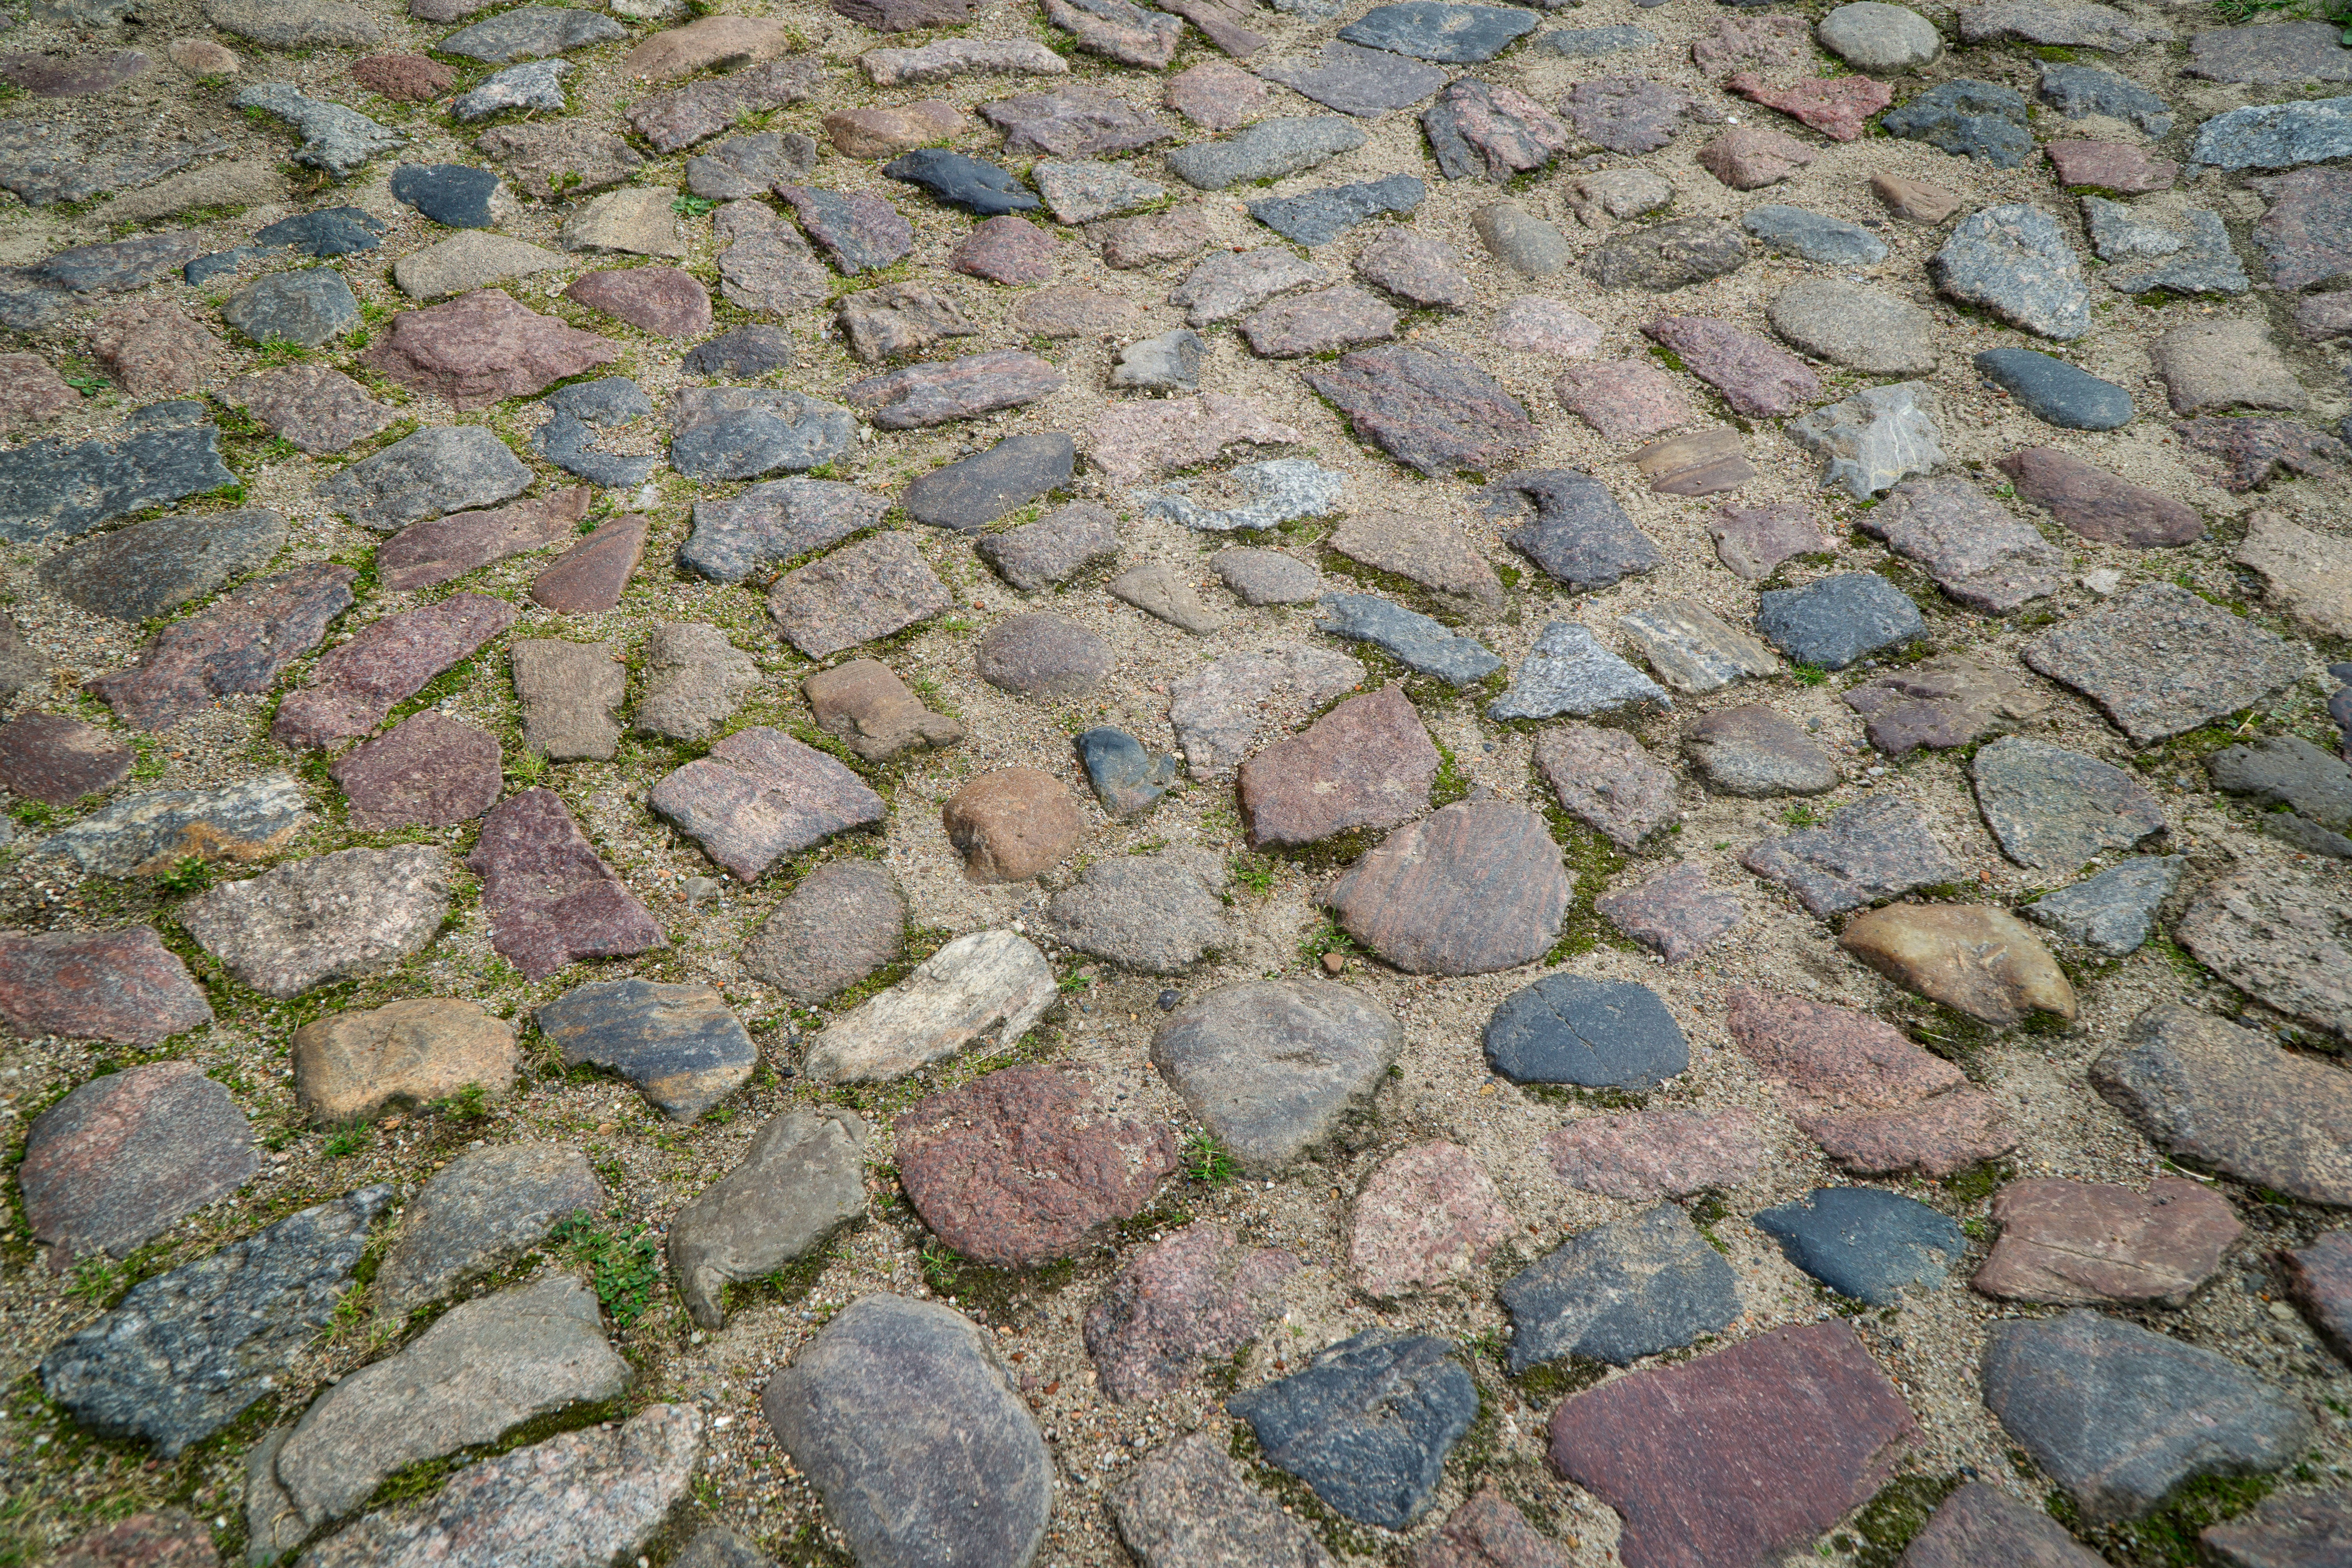
rock, structure, lawn, texture, cobblestone, wall, asphalt, walkway, soil, stone wall, material, background, boulders, large, layer, paving stones, flooring, natural stones, road surface, field stones, flagstone